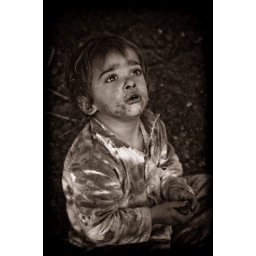
My son Luke - Grubby little darling boy after eating Mulberries and playing in the dirt.